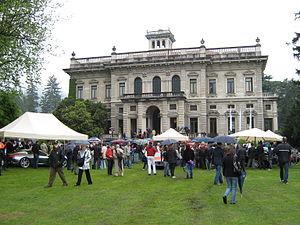
Le concours d'élégance Villa d'Este est un des plus prestigieux concours d'élégance de voitures de collection du monde. Il est organisé tous les ans depuis 1929, fin mai, dans les parcs des villa d'Este et villa Erba voisine, à Cernobbio, au bord du lac de Côme près de Milan en Lombardie en Italie.